Hakata Bay

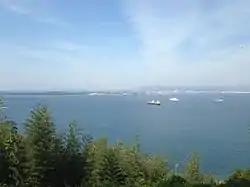
View of Hakata Bay from Noko Island. Land on the left is Umino Nakamichi

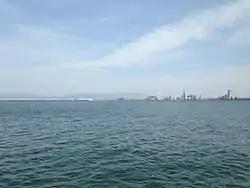
View of Hakata Bay and center of Fukuoka City from Noko Island

The Bay is defined by shoal Umi-no-nakamichi and tombolo Shika-no-shima (Shika Island) to the north, and "Genkai-jima" (Genkai Island) to the northwest, and the Itoshima Peninsula to the west. Five wards of Fukuoka city border on the bay, which is sometimes labeled "Fukuoka Bay" on maps. Sometimes, the bay is divided into Hakata, Fukuoka, and Imazu Bays, though for simplicity's sake, the term "Hakata Bay" is commonly used as a catch-all to refer to all three.